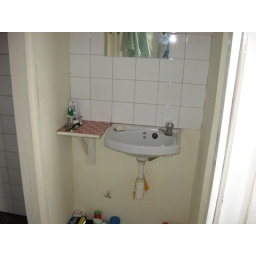
sink in female bedroom